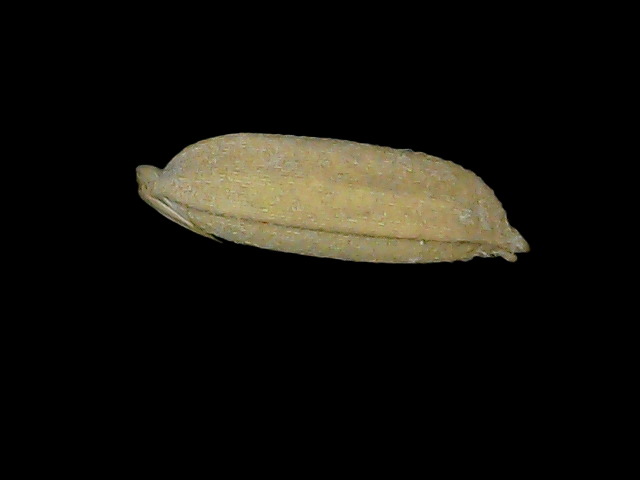
Rice variety: Bd85